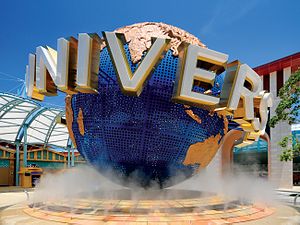
Universal Studios
Universal Studios er det næstældste eksisterende filmselskab i Hollywood kun overgået af Paramount Pictures.